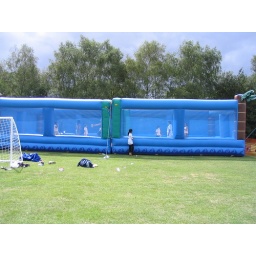
Volley ball in Bouncy castle